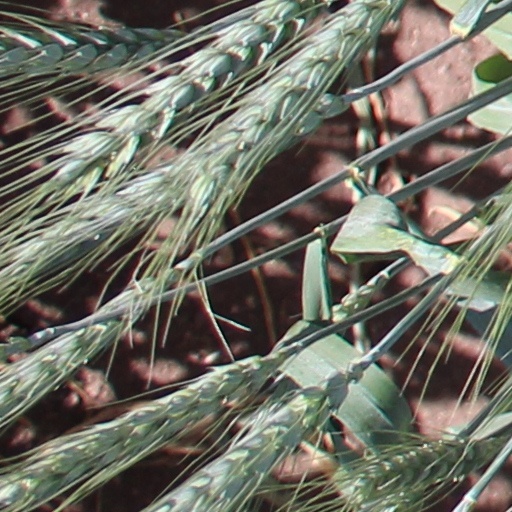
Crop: wheat